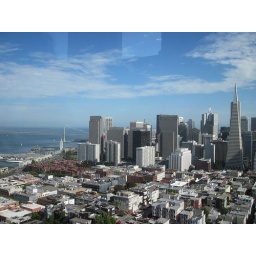
A day walking around SF. Random pictures of beautiful building and steetsA day walking around San Francisco. Random pictures of beautiful streets and buildings.